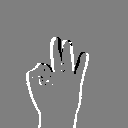
ASL letter: f